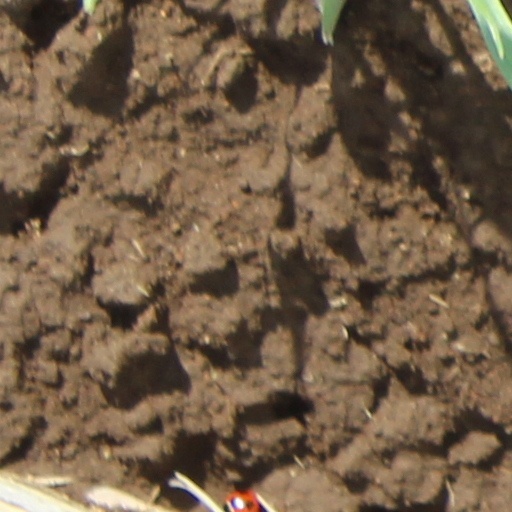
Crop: wheat